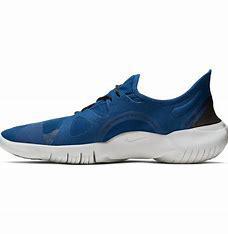
Brand: Nike
Model: Free RN 5